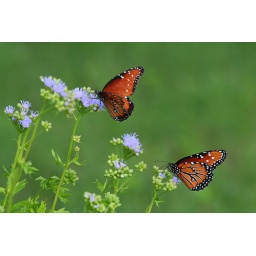
Queen butterflies on Blue Mist flowers in my back yard on September 20, 2009.